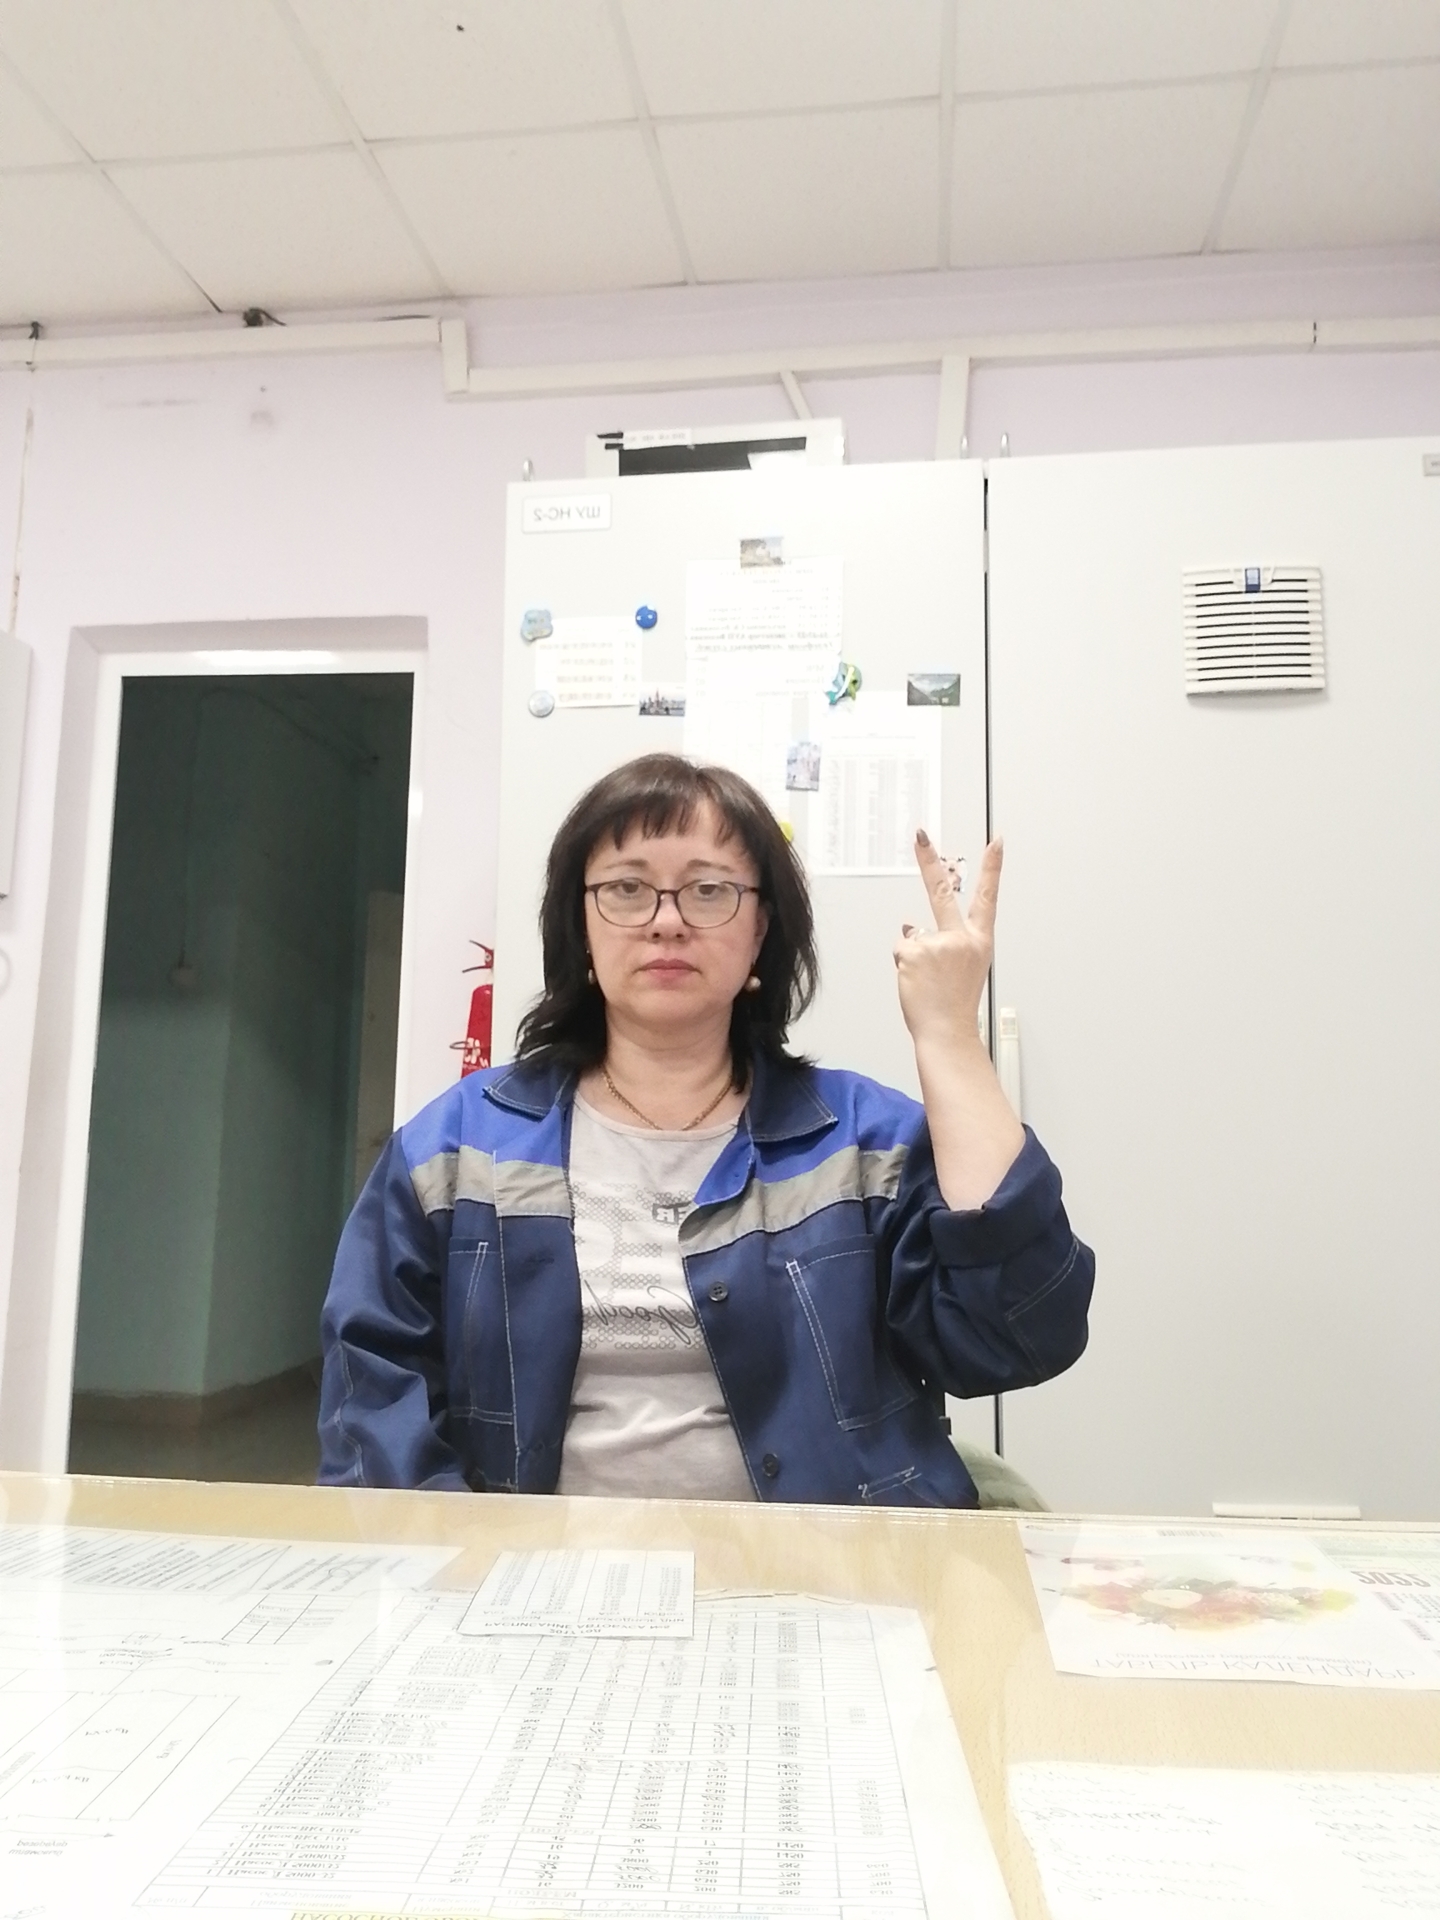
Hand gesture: peace_inverted